Anthony Bessemer

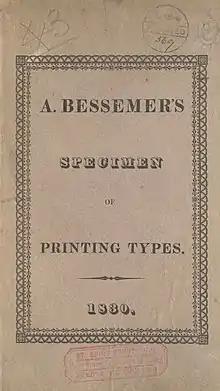
The cover of the 1830 specimen of Bessemer's type foundry

Bessemer acted as a punchcutter, an engraver of metal type, first for type foundries on the continent, then on returning to England for Henry Caslon (who was Henry Bessemer's godfather and namesake) and later for his own type foundry; according to Jeans his clients on the continent included the firm of Firmin Didot, and he also sold a font to the Enschedé foundry in 1795. In the course of his work for Caslon he testified by letter to the London Society of Arts in May 1818 on the topic of new anti-forgery precautions on banknotes, and this provides testimony on his work rate for the specific case of cutting 4pt punches: "the time required to engrave a diamond lower case alphabet and doubles, consisting of 33 punches, would be about six weeks, and that the same time would be required for a set of capitals of 28 punches." Caslon testified that "at present there are only four or five persons in England who can execute diamond [4pt] type".